Confucianism

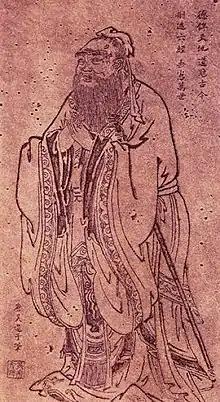
Painting of Confucius donning traditional robes, by Wu Daozi, 8th century

Traditionally, Confucius was thought to be the author or editor of the Five Classics which were the basic texts of Confucianism, all edited into their received versions around 500 years later by Imperial Librarian Liu Xin. The scholar Yao Xinzhong allows that there are good reasons to believe that Confucian classics took shape in the hands of Confucius, but that "nothing can be taken for granted in the matter of the early versions of the classics". The sixth classic similar to the Classic of Poetry was the Classic of Music. It was lost during the Han dynasty. Music carried an invaluable tool to induce focus in performing rituals. These were the internal (music) and external (rites) keys to harmonizing society. Yao suggests that most modern scholars hold the "pragmatic" view that Confucius and his followers did not intend to create a system of classics, but nonetheless "contributed to their formation".